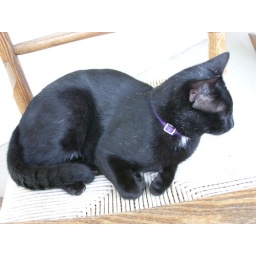
Found black cat in Kingsbrooke